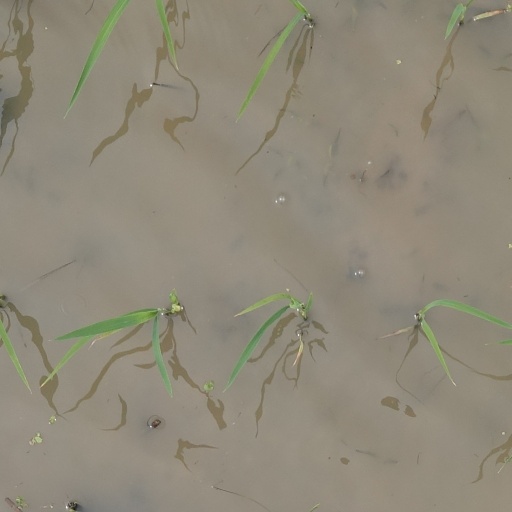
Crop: rice